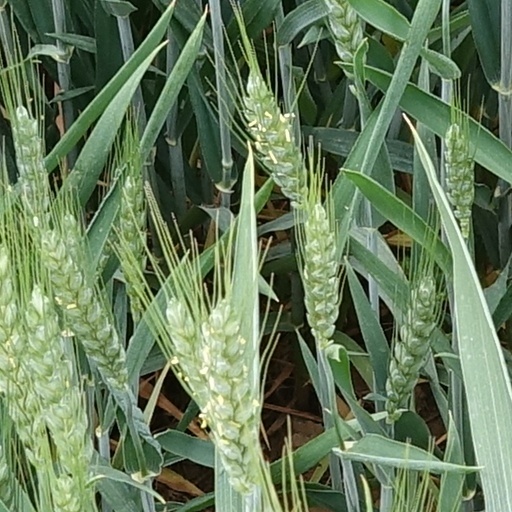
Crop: wheat